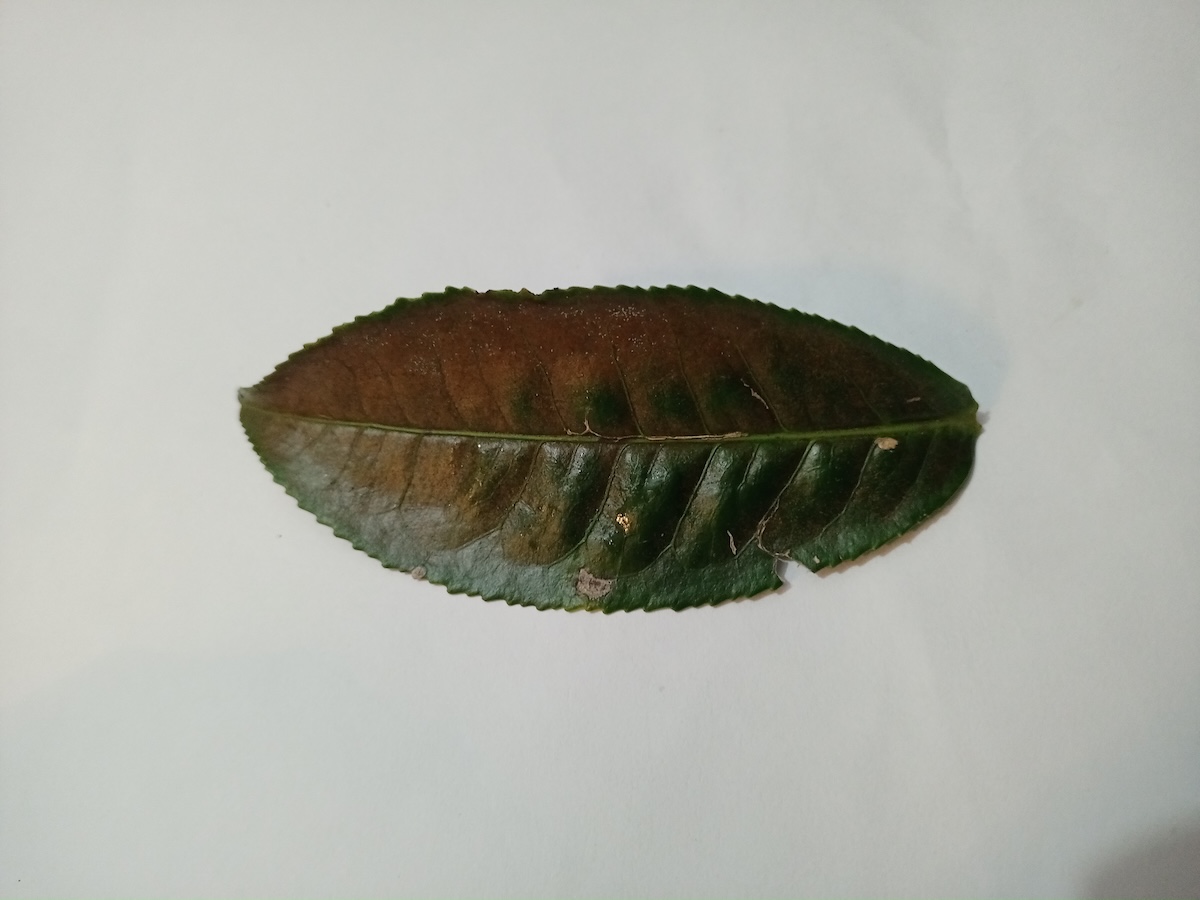
Label: Red spider